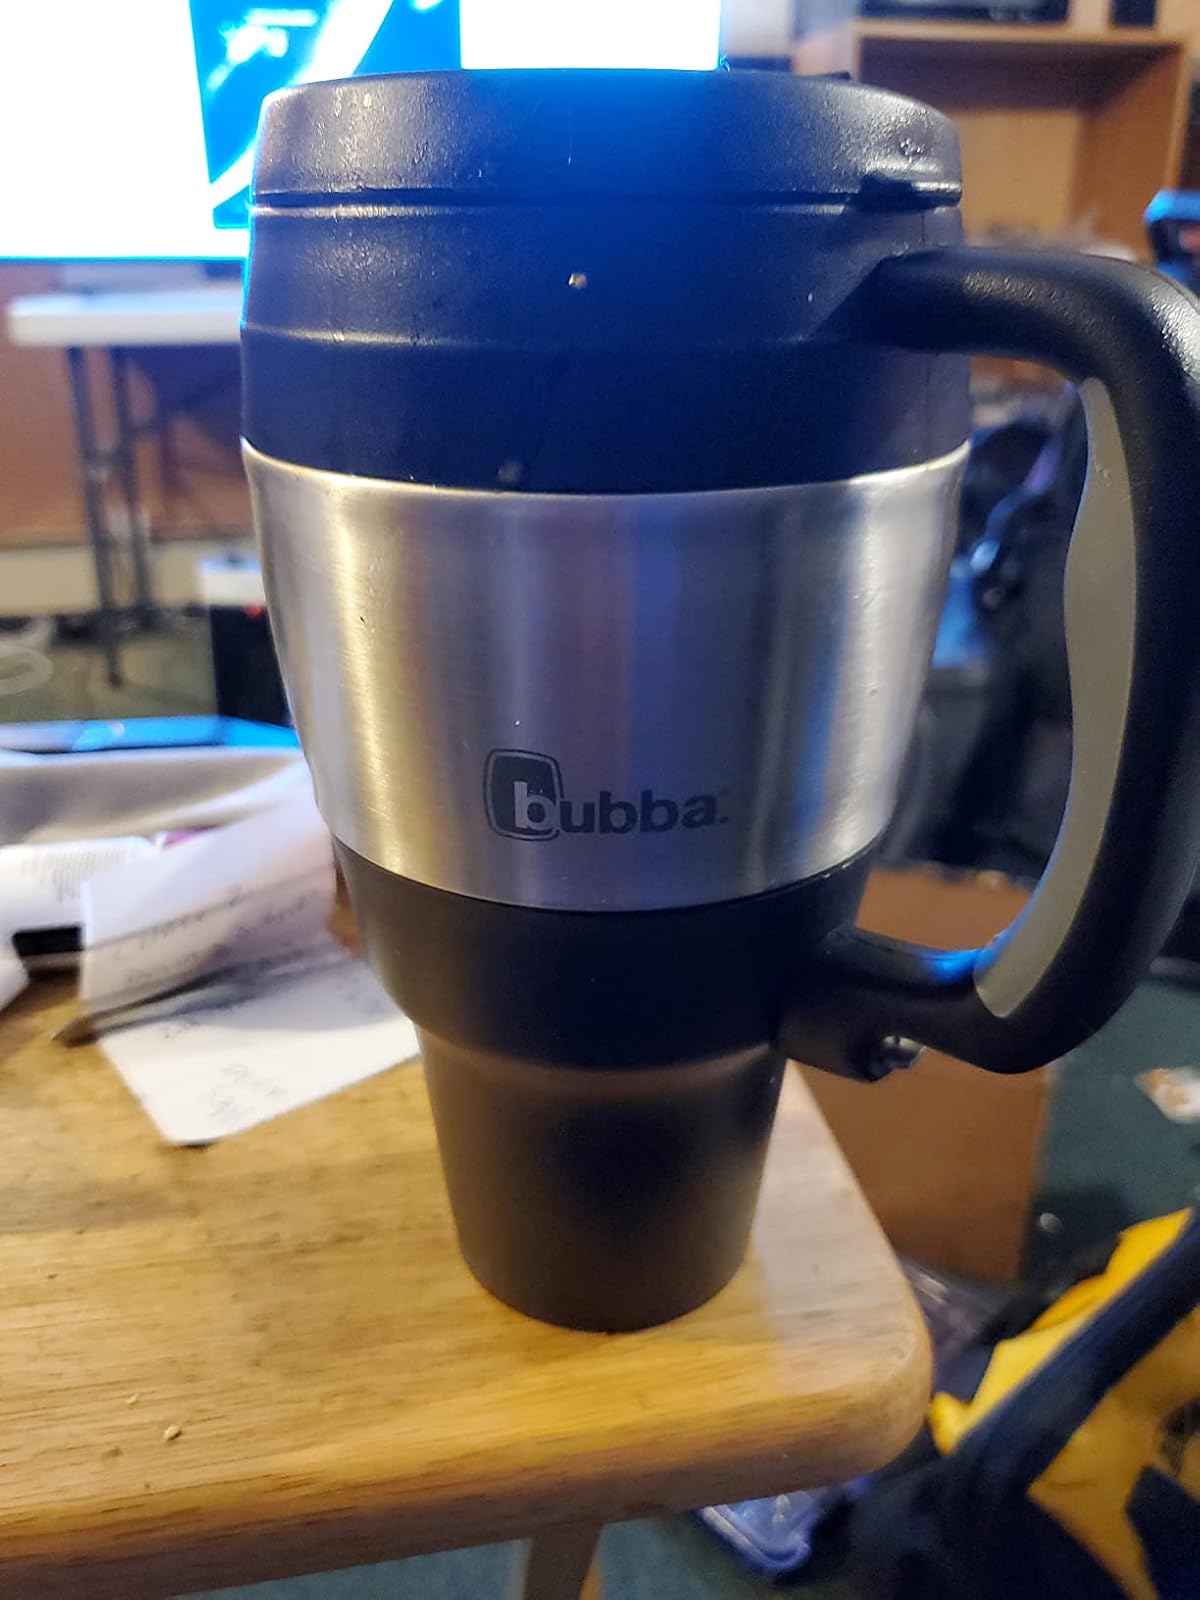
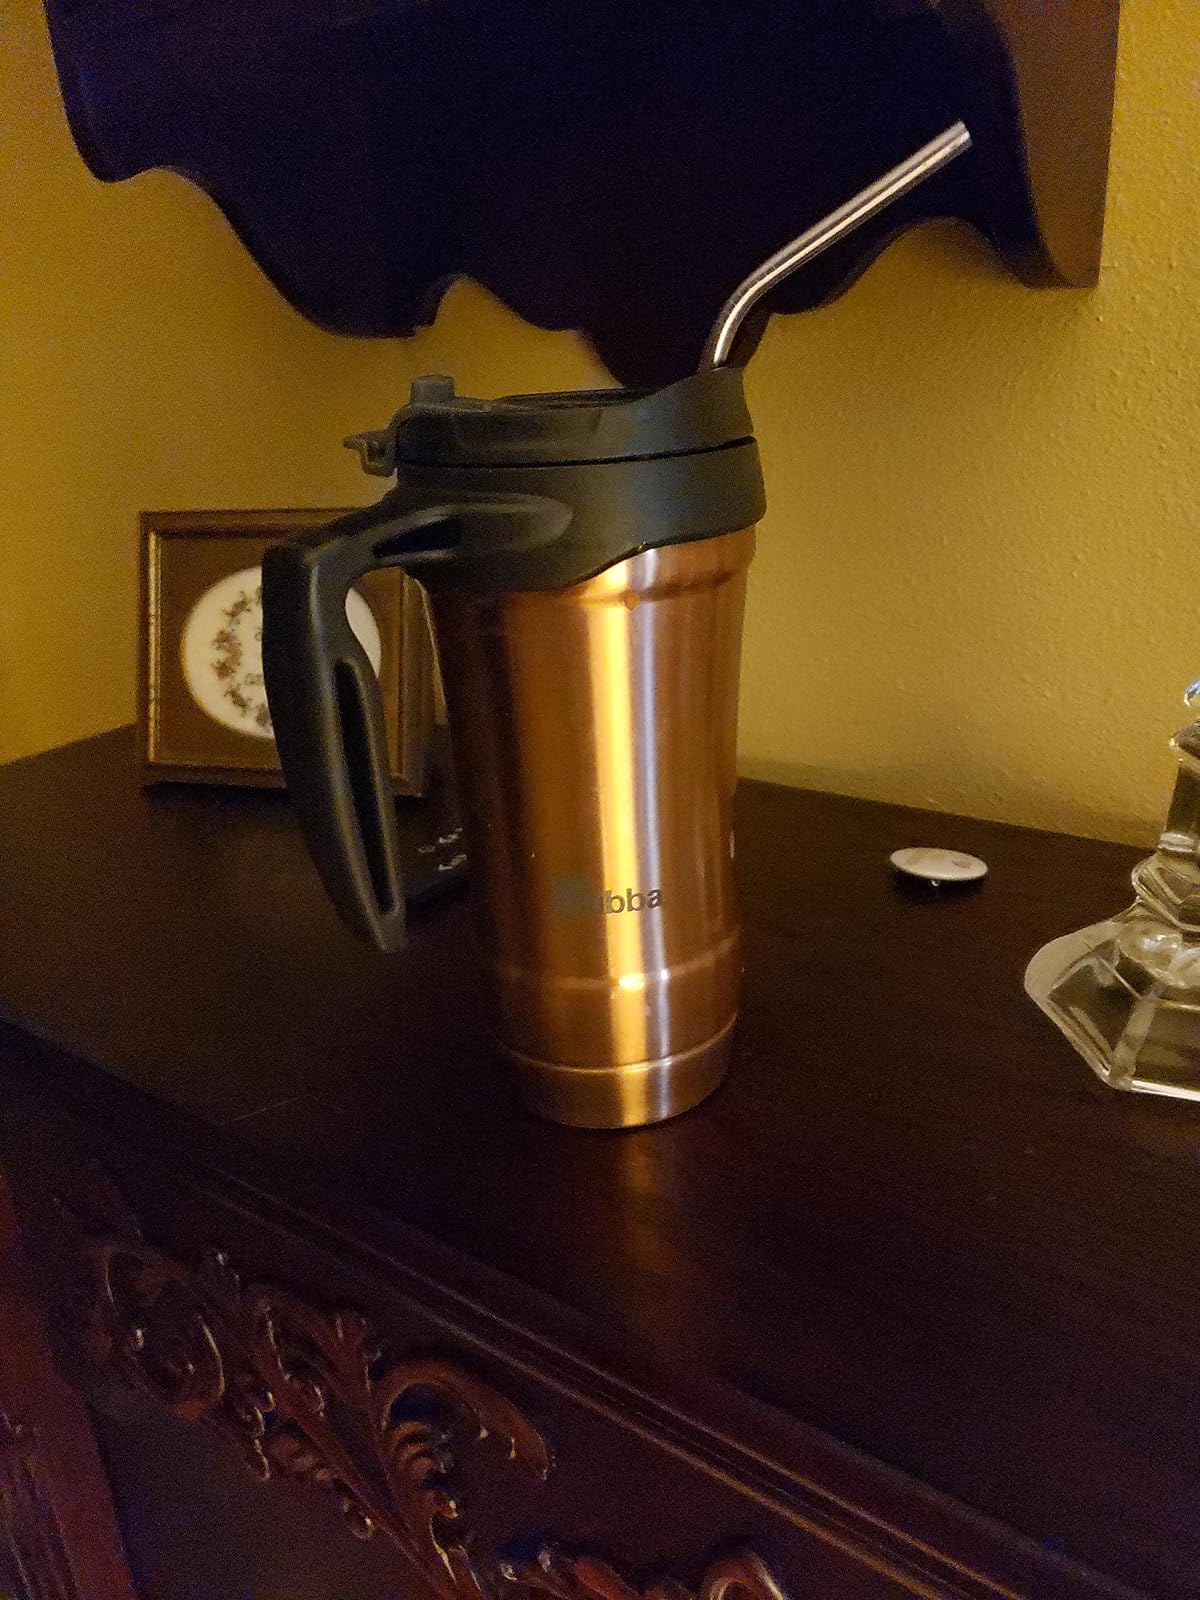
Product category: items_mug
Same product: no